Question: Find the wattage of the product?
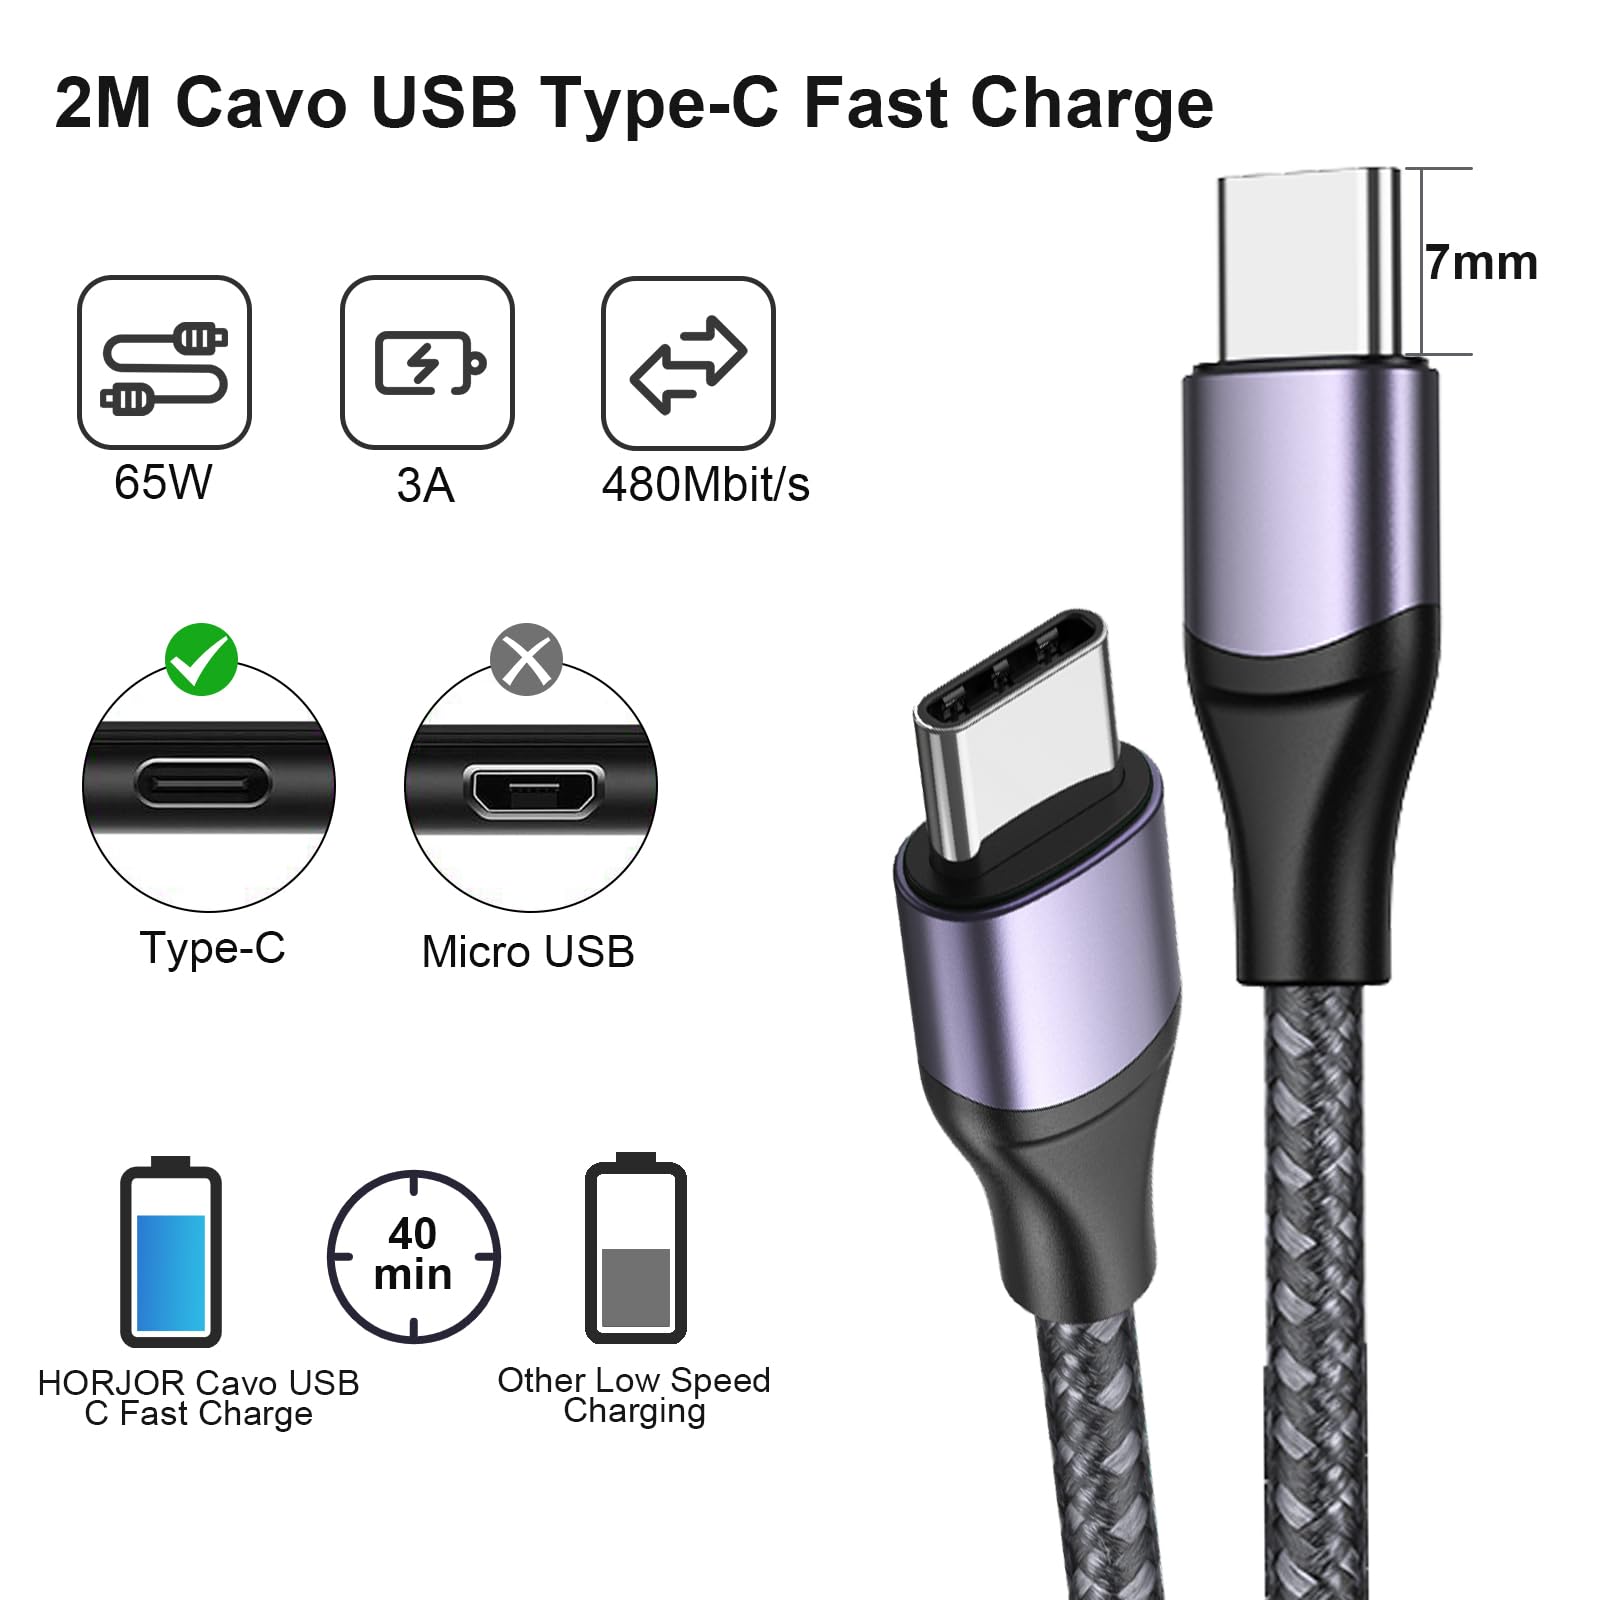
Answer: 65.0 watt